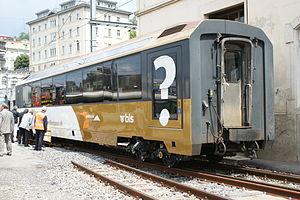
Le Chemin de fer Montreux Oberland bernois est un chemin de fer qui relie Montreux sur la Riviera vaudoise à Zweisimmen et Lenk im Simmental dans l'Oberland bernois. Le point culminant de la ligne se trouve près de Gstaad à 1 274,8 mètres.